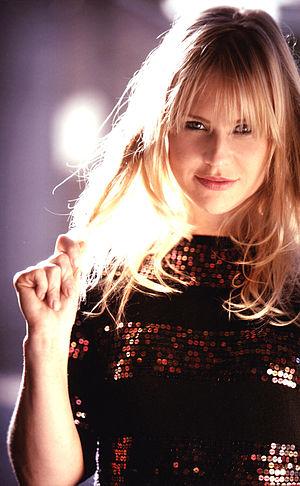
Kristin Booth est une actrice canadienne.